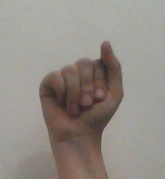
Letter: saad